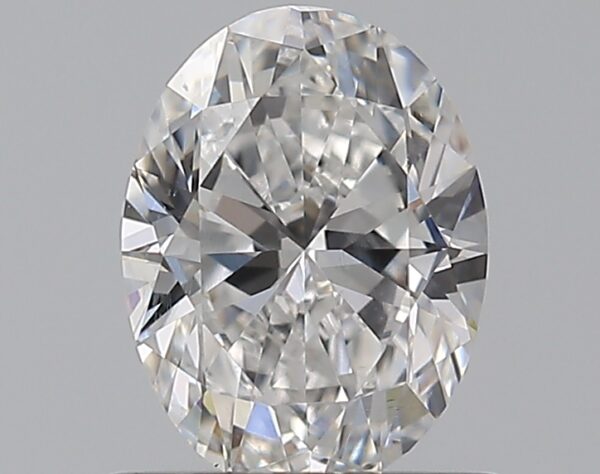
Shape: oval
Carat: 0.7
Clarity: SI1
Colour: E
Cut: VG
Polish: EX
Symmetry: GD
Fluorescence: N
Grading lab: GIA
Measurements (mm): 6.68 x 4.95 x 3.14